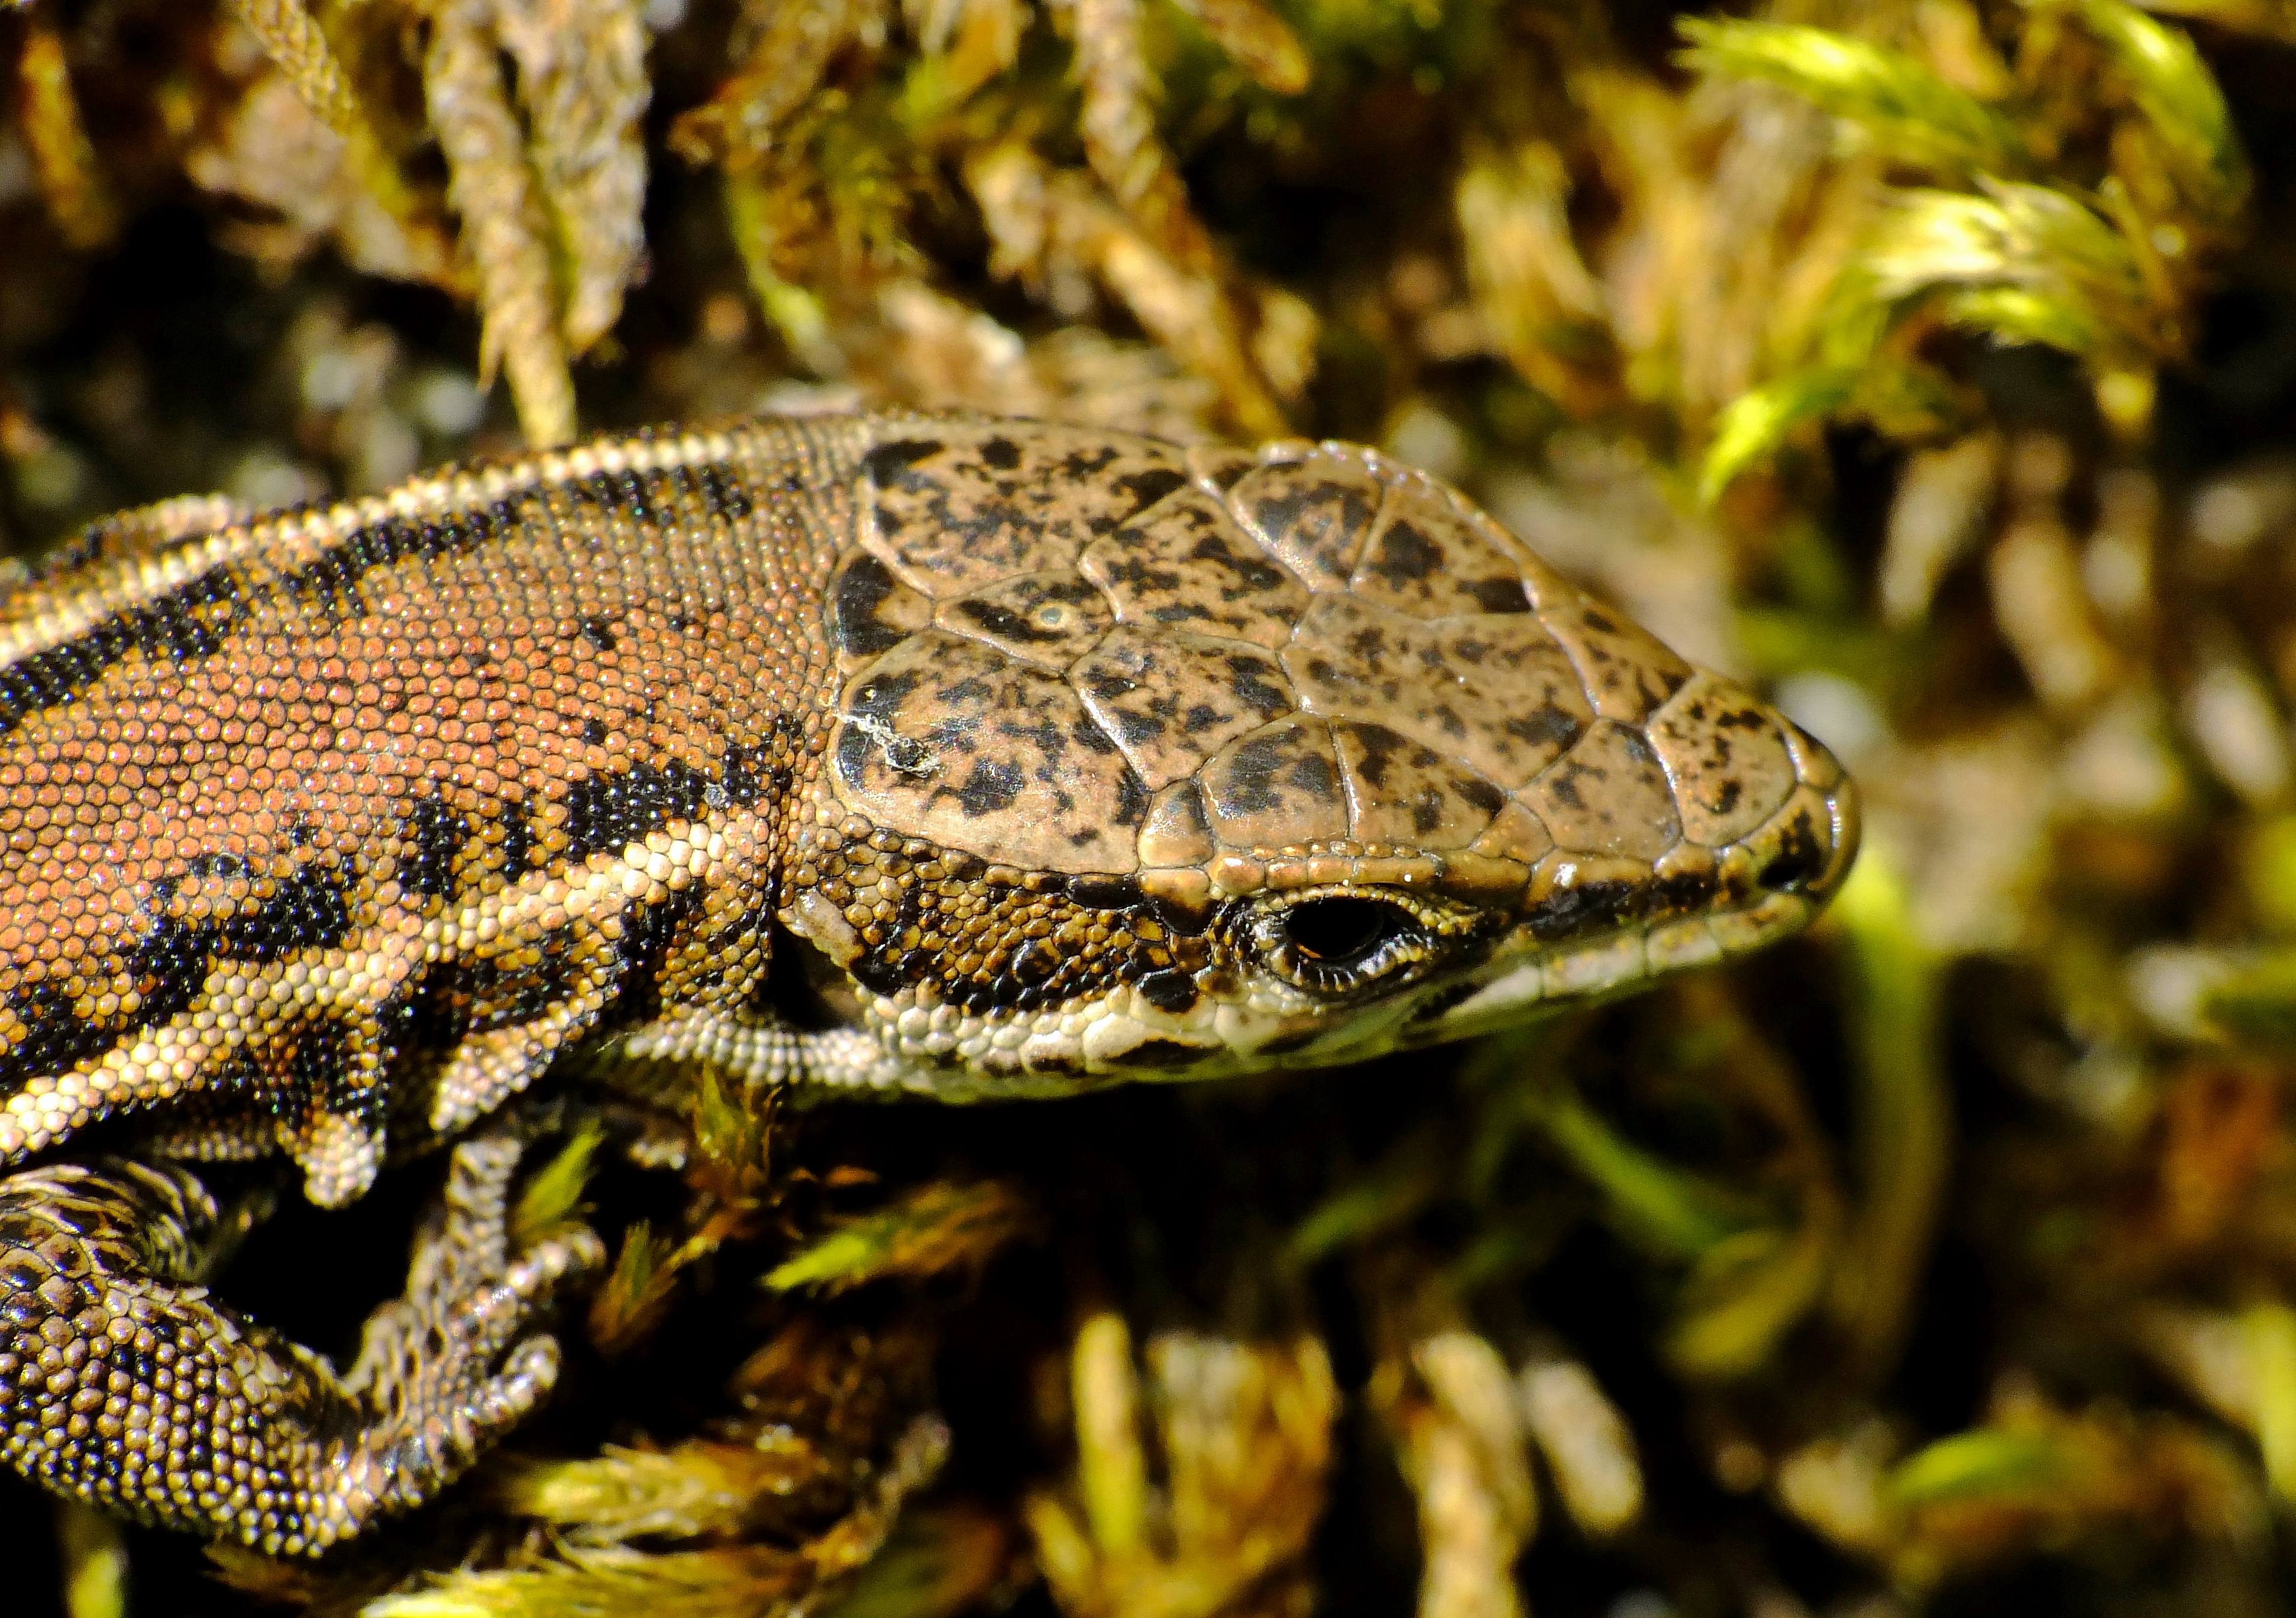
nature, wildlife, macro, reptile, amphibian, fauna, green lizard, close up, animals, vertebrate, naturaleza, ggl1, gaby1, xovesphoto, animales, gphoto, fujifilmxs1, macro photography, lacerta, scaled reptile, lacertidae, lissotriton, smooth newt